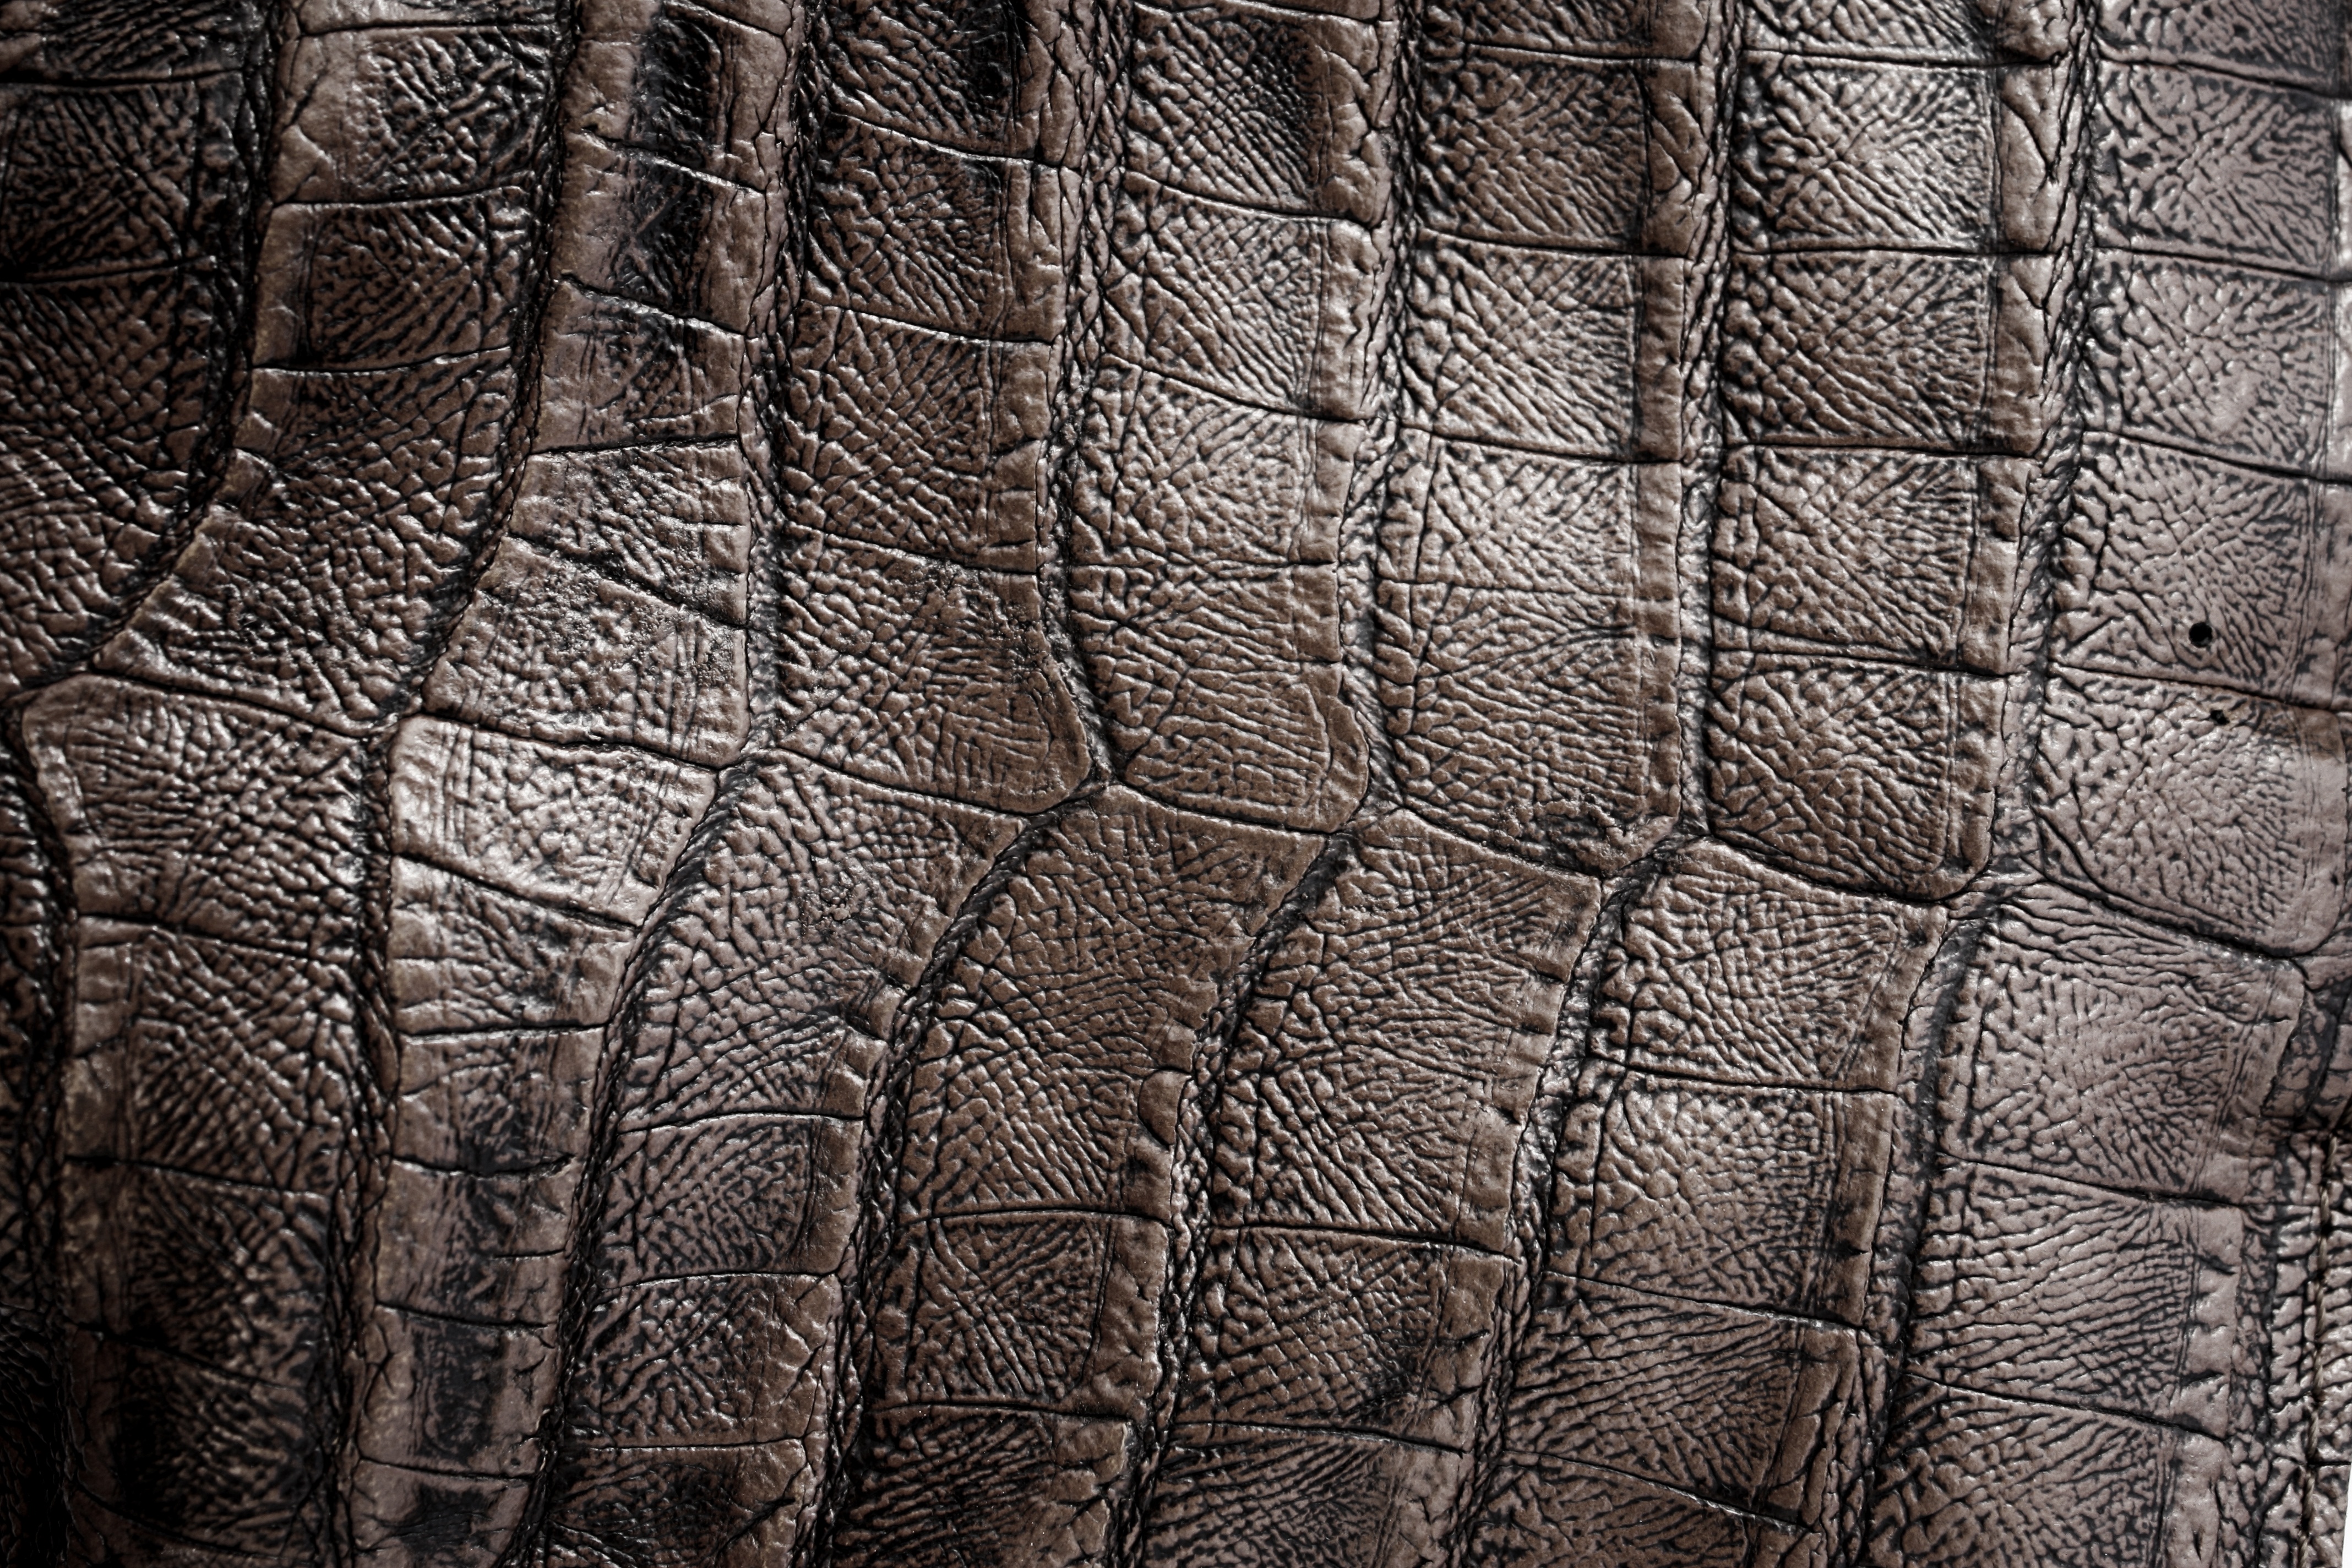
leather, texture, dark, pattern, reptile, material, tire, close up, art, background, net, skin, tread, automotive tire, hides